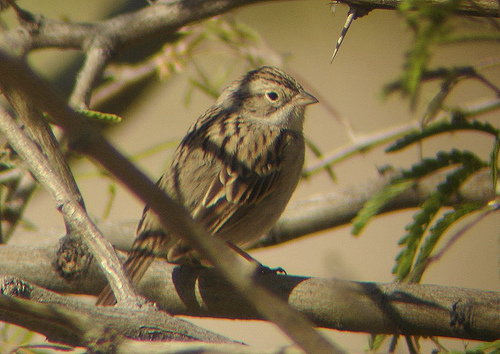
this is a chubby grayish brown bird with a short, broad, sharp bill.
a very tiny brown bird with a small beak, and short tail.
this is a brown and green bird that has a black eyering with a brown billa small bird with brown body outer rectricles has darker brown streaks.
this small bird has a tan body with brown cheek patches and a short bill
this small bird is tan with brown stripes everywhere except his throat, nape, and beak which are white and tan with no stripes.
a rather tall and stout green bird possessing a maize bill and black eyering.
this colorless bird is small with a very small, sharp bill and some darker patches on a light tan background.
the bird has wingbars that are spotted and a small bill.
this bird is small in size, brown in color, and has a pointed bill.
Species: Brewer Sparrow